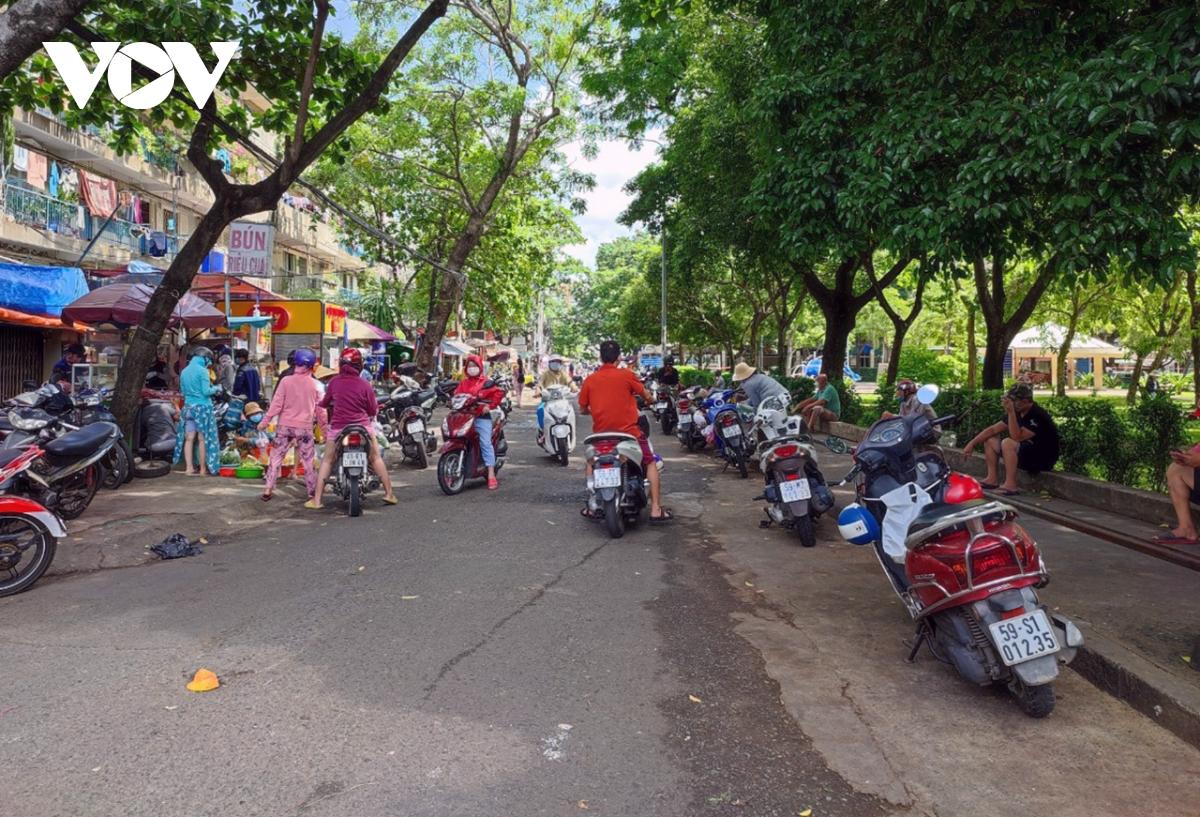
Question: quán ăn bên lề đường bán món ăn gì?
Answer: quán ăn bán món bún riêu cua